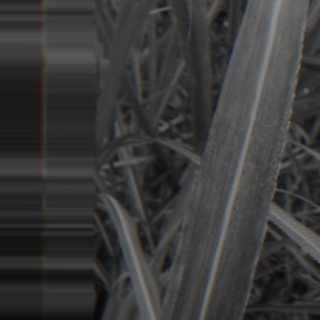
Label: sugarcane_bacterial_blight